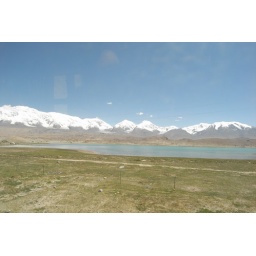
Exif_JPEG_PICTUREmount kongur (7,719m) from the bus as I went by karakul lake from tashkurgan to kashgarkarakul lake, xinjiangchina